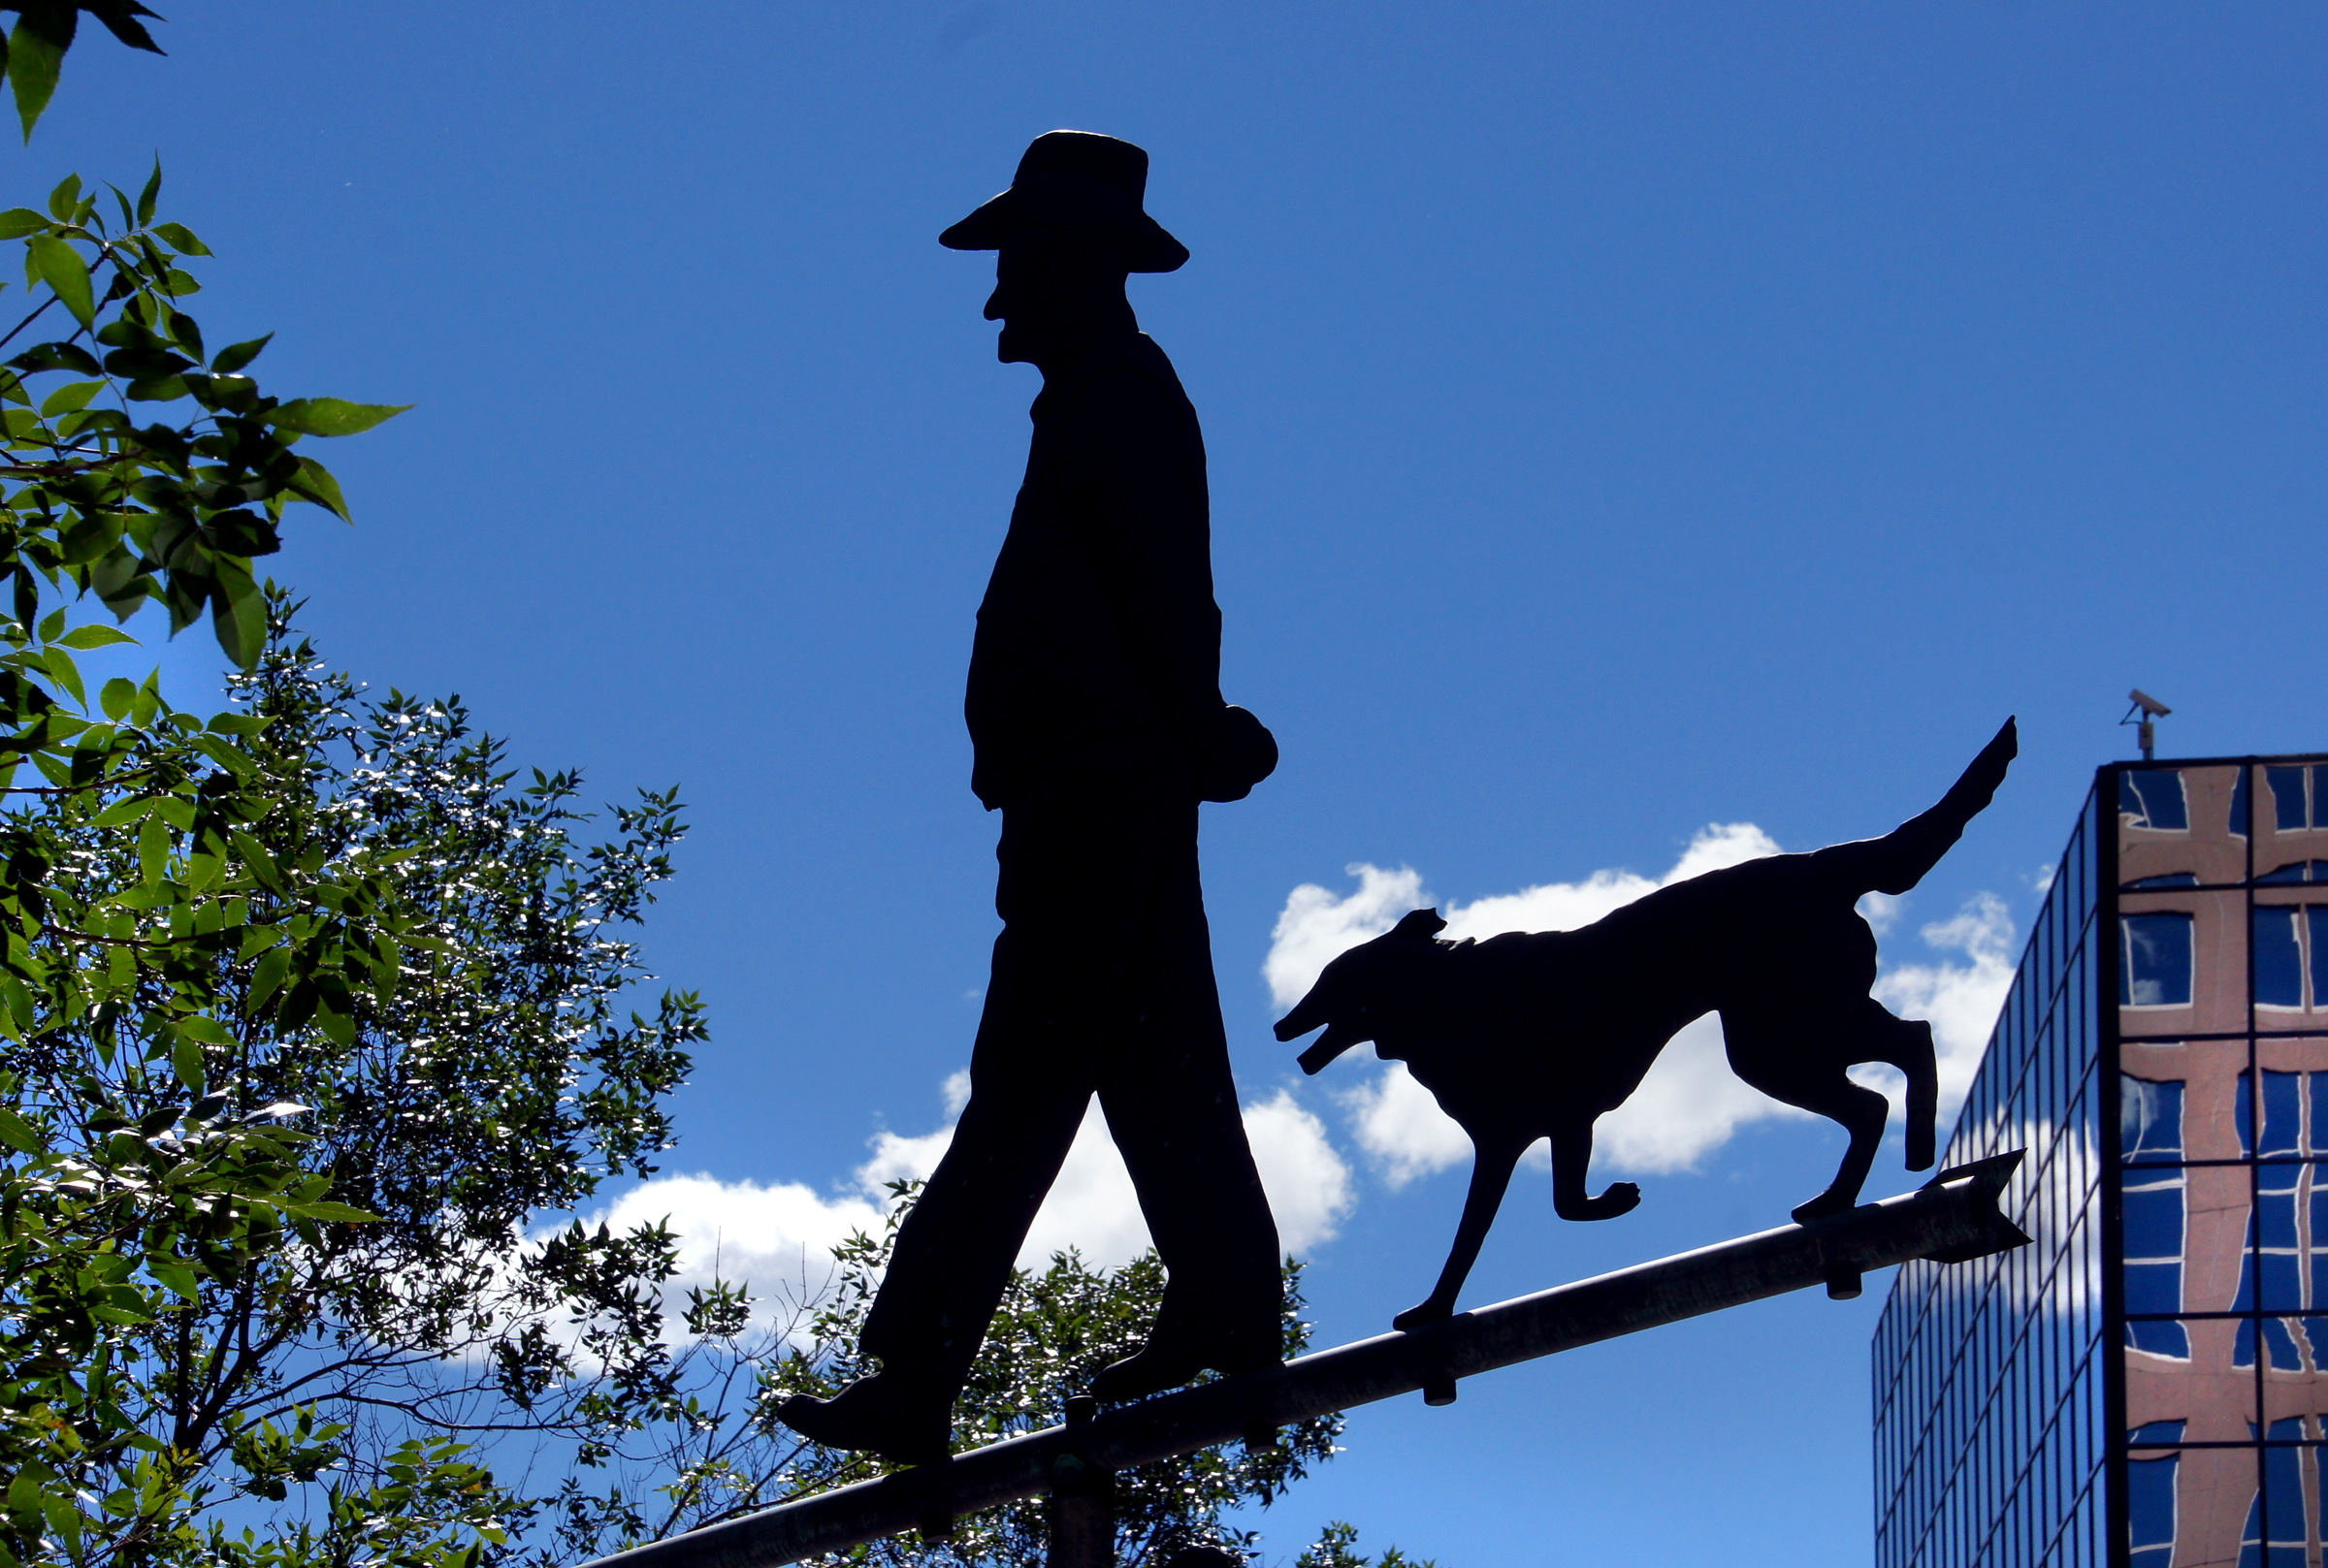
silhouette, monument, statue, blue, artwork, sculpture, art, culture, sonyalpha, calgary, sonydslra580, windvanes, manwalkingdog